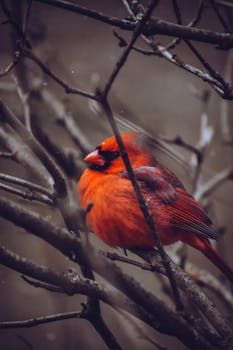
Label: No Watermark